Cricket in New Zealand

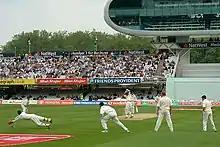
England's Steve Harmison bowling against New Zealand at Lord's.

New Zealand was the inaugural winner of the ICC World Test Championship title. New Zealand lifted the 'Mace' in 2021 defeating India by 8 wickets in the final played at Rose bowl cricket ground in Southam-pton. In the same year New Zealand ended up as the runner up of ICC World Twenty20 Cricket World Cup.